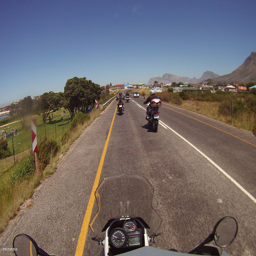
Several motor bikes going down a city road.
Several motorcyclists driving down a road on a sunny day.
First person view of several motorcycles driving down a paved road.
a motorcycle driving down a high way with others
a few people riding motorcycles on a raod